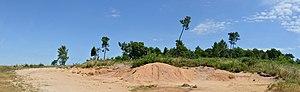
Sablière de Tire-Brette, Pérignac, Charente, France.
Pérignac est une commune du Sud-Ouest de la France, située dans le département de la Charente.